Strumpshaw Fen RSPB reserve

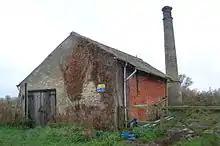
Former steam pumphouse and chimney

The fens at Strumpshaw were originally drained by a 1700s wind pump. In the late 1800s, this was replaced by a steam powered pump, whose brick-built engine house and free-standing brick chimney, alongside the river, remain. Nowadays, electric pumps are used.